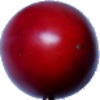
Label: tamarillo